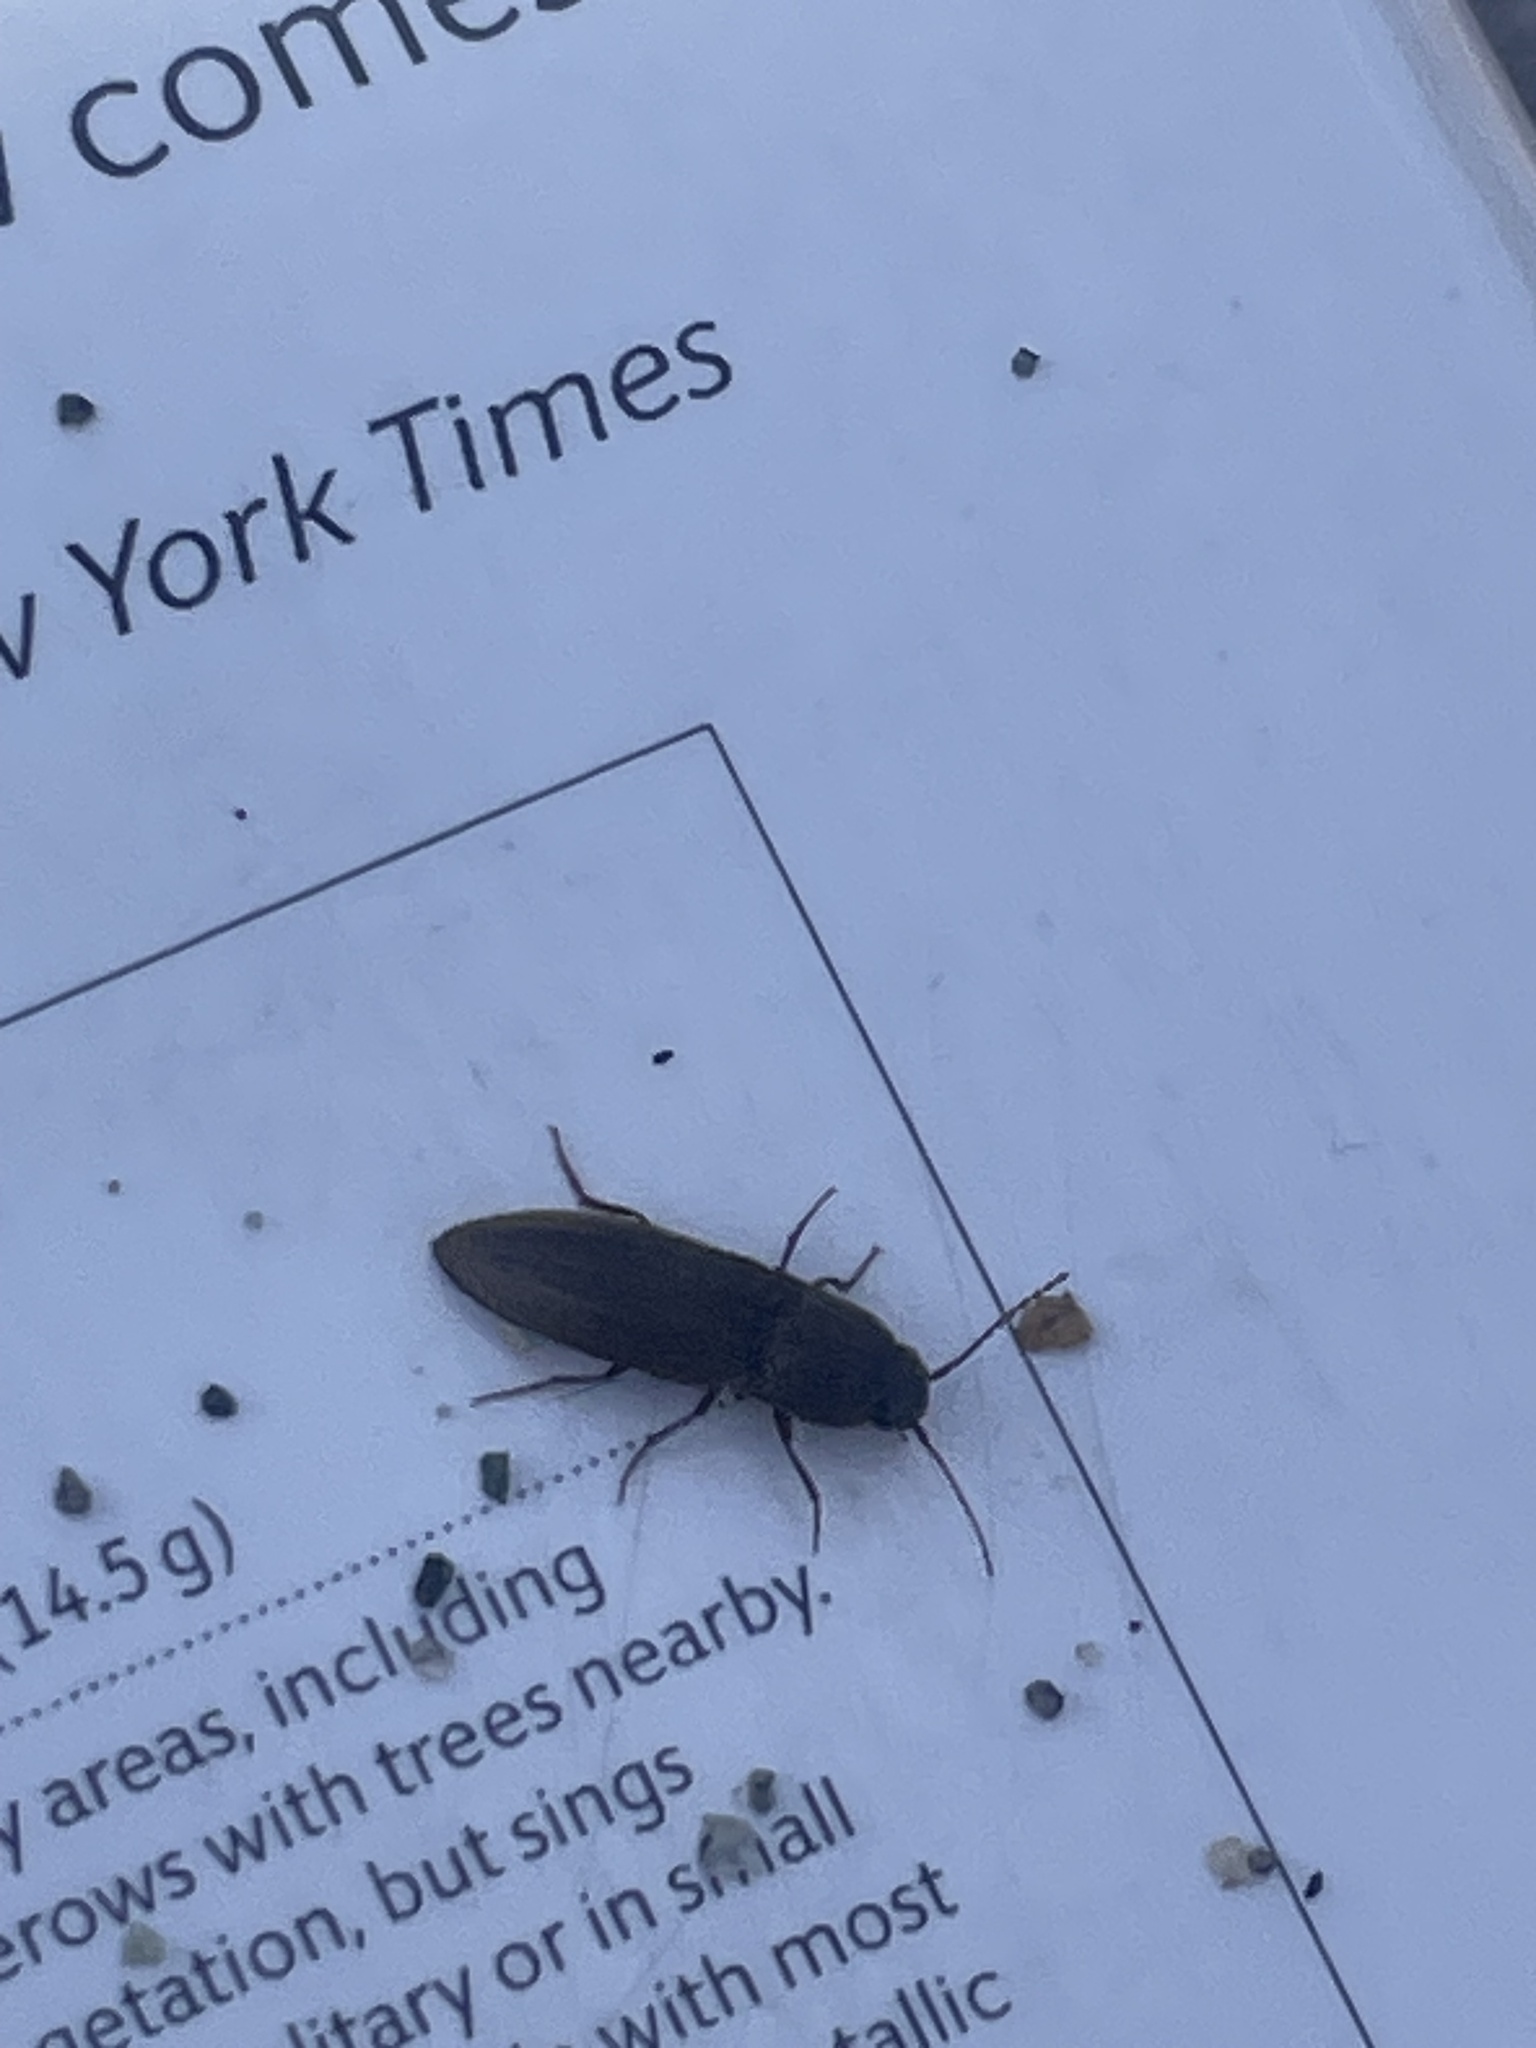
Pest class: clickbeetles_wireworms